Stokes's skink

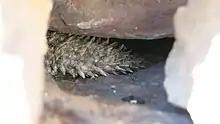
The characteristic spiny tail of Stokes's skink.

The species displays complex social organisation, forming social aggregations of up to 17 closely related individuals. It has been suggested complex social organisation in the species aids in the detection of predators and thermoregulation. These aggregations remain stable over time, with evidence of adult individuals remaining in the same social group for over five years. "E. stokesii" displays philopatry, with juveniles typically remaining within the natal group until maturity. The social aggregations typically consist of a breeding pair, immature juvenile and sub-adult offspring from successive litters, and other closely related individuals. Each group has a defined home range, with several core, preferred rock or log crevices shared by group members within the home range. Each group shares a common scat pile outside these refuge crevices, and are able to distinguish group members from non-group members using olfactory chemical cues. Multiple groups may share the crevices on the margins of home ranges. The individuals within these social groups bask in close contact with one another, at times touching, and the basking sites are adjacent to crevices.